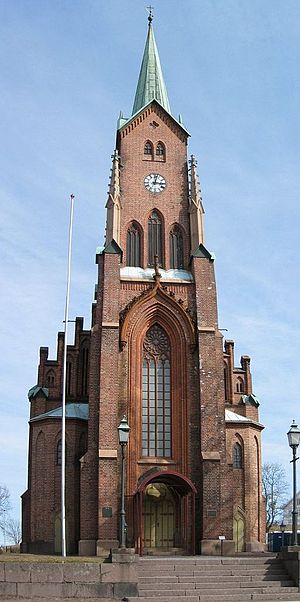
Horten / Historie
Horten Kirke
Horten er en kystby og en kommune i Vestfold og Telemark fylke i Norge. Den har et areal på 69 km² og har 24.871 indbyggere. Den er beliggende mellem Holmestrand i nord og Tønsberg i syd. Kommunen grænser til Re og Tønsberg. Horten kommune omfatter byen Horten og småbyerne Kirkebakken, Nykirke, Åsgårdstrand og Skoppum